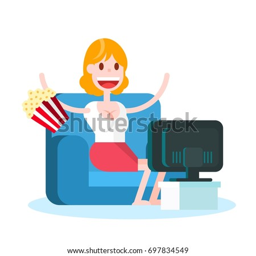
girl watching tv on a sofa on white background .